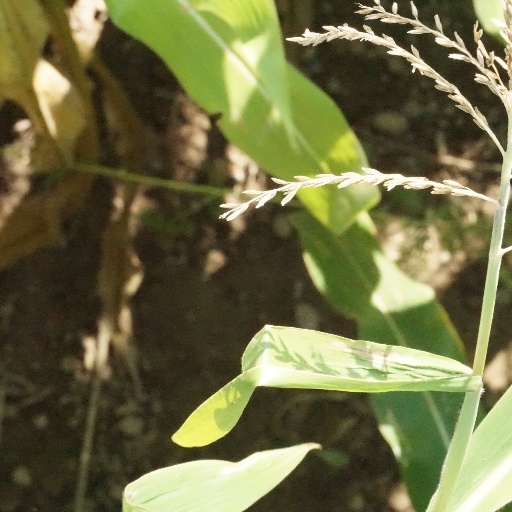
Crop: maize; corn